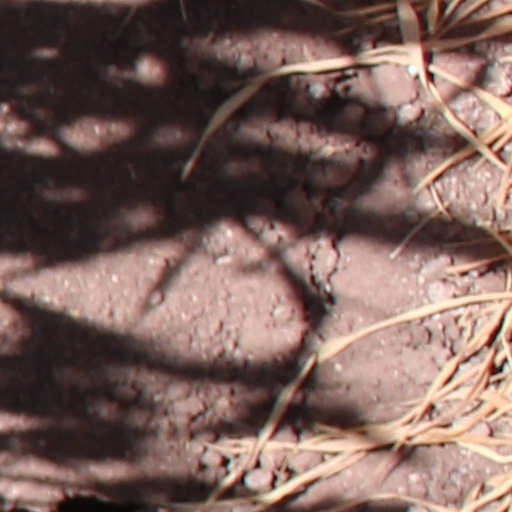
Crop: wheat